Dobhar-chú

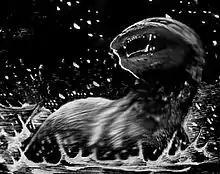
Artist's impression

The Dobhar-chú, or King Otter, is a creature of Irish and Scottish folklore. It resembles both a dog and an otter, though it sometimes is described as half dog, half fish. It lives in water and has fur with protective properties. There are little to no written records of the Dobhar-Chú since its legend has relied heavily on oral storytelling and tradition.